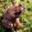
Label: frog